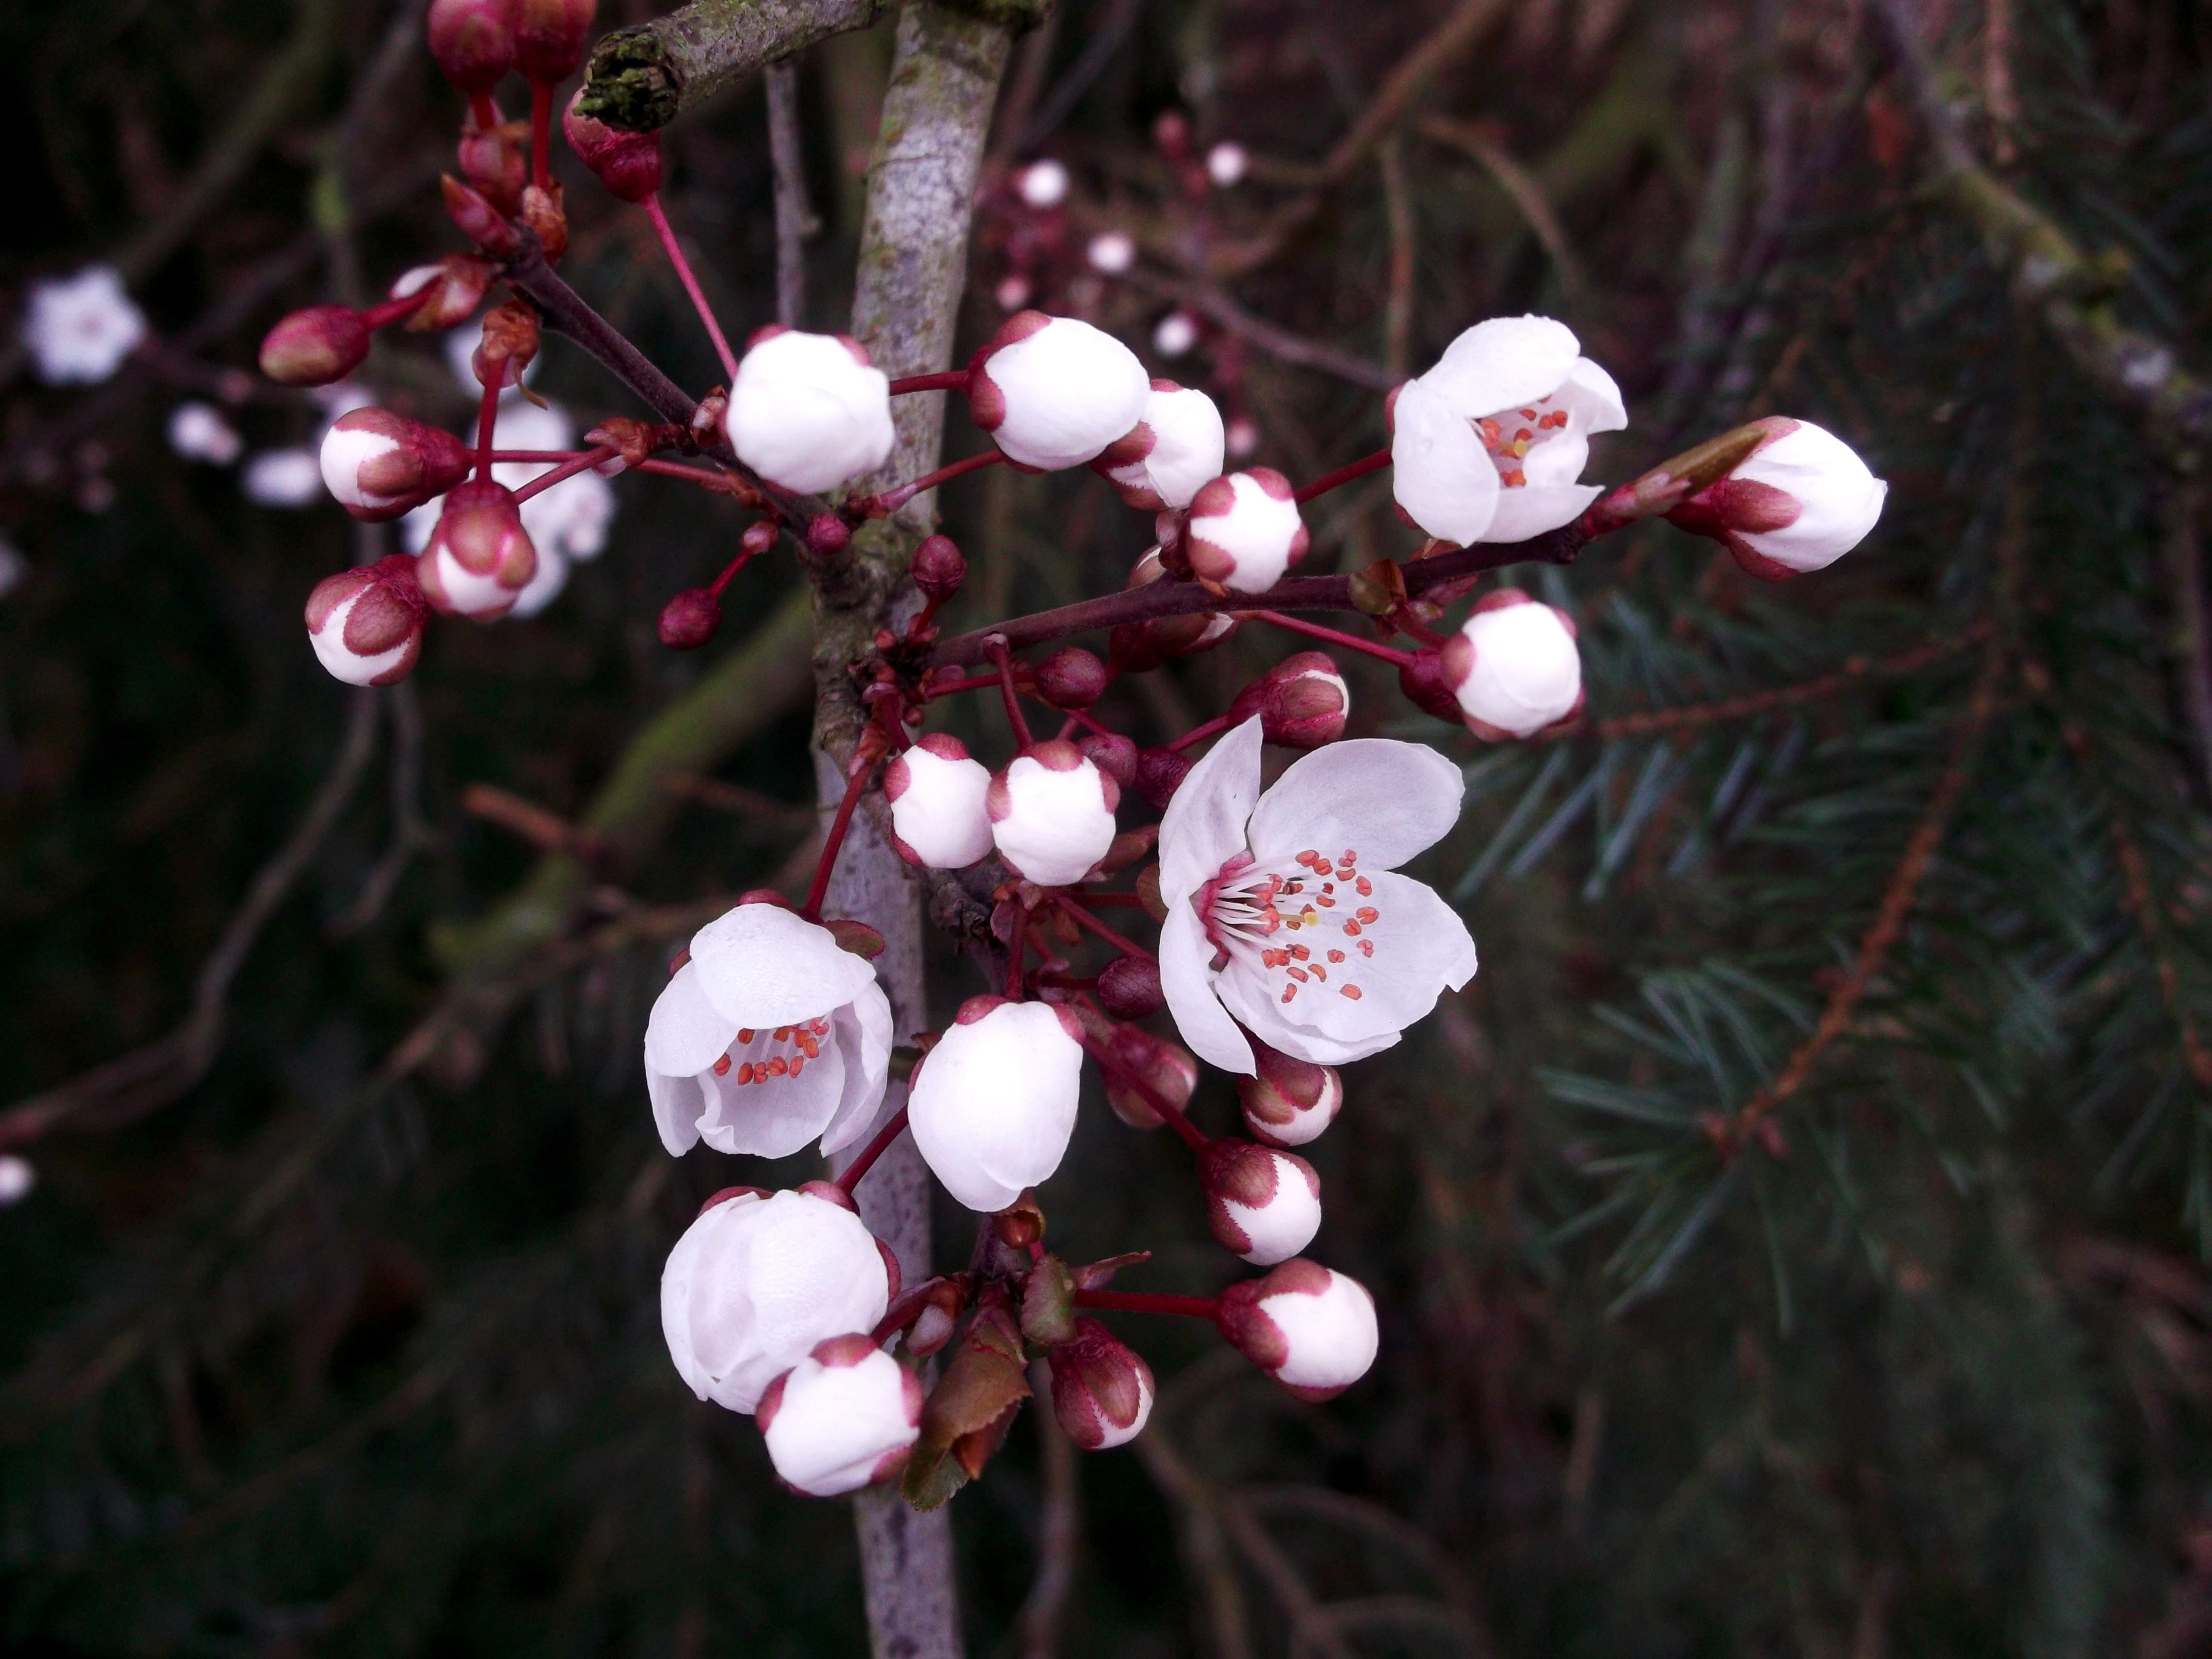
tree, nature, branch, blossom, plant, berry, flower, petal, food, spring, produce, botany, pink, flora, shrub, macro photography, flowering plant, japanese cherry blossom, land plant